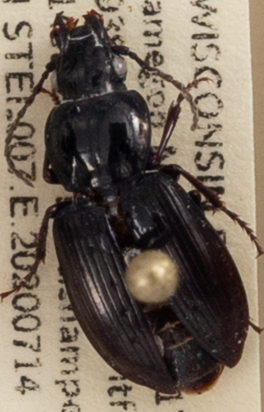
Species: Pterostichus pensylvanicus
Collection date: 2020-07-14
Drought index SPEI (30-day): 0.394
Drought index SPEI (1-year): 1.314
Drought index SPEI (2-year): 2.09